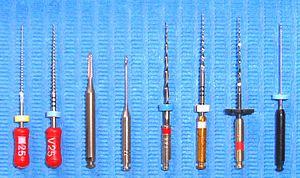
L’histoire de la médecine dentaire est une partie de l'histoire de la médecine, et l'étude des développements historiques de la médecine dentaire, y compris des biographies des personnes qui ont influencé la médecine dentaire de leur temps. Cette histoire s'étend très loin dans le passé. Ainsi, au Danemark, la preuve de l'ouverture d'une molaire remonte au néolithique. Le traitement conservatoire des dents chez les anciens paysans du Pakistan a pu être prouvé dans l'intervalle de 7 000 à 5 500 ans av. J.C, et ce avec l'intention de « réparer » les dents, et éventuellement même de combler les cavités. Depuis les Sumériens, on a cru jusqu'aux temps modernes qu'un ver dans la dent était responsable de la carie. Les premiers travaux sur la technique dentaire ont été faits au milieu du Iᵉʳ millénaire av. J.-C. par les Étrusques et les Phéniciens. L'influence des savants romains et grecs a été déterminante au Moyen Âge tant dans le monde chrétien que dans le monde arabe.